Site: brandenburg
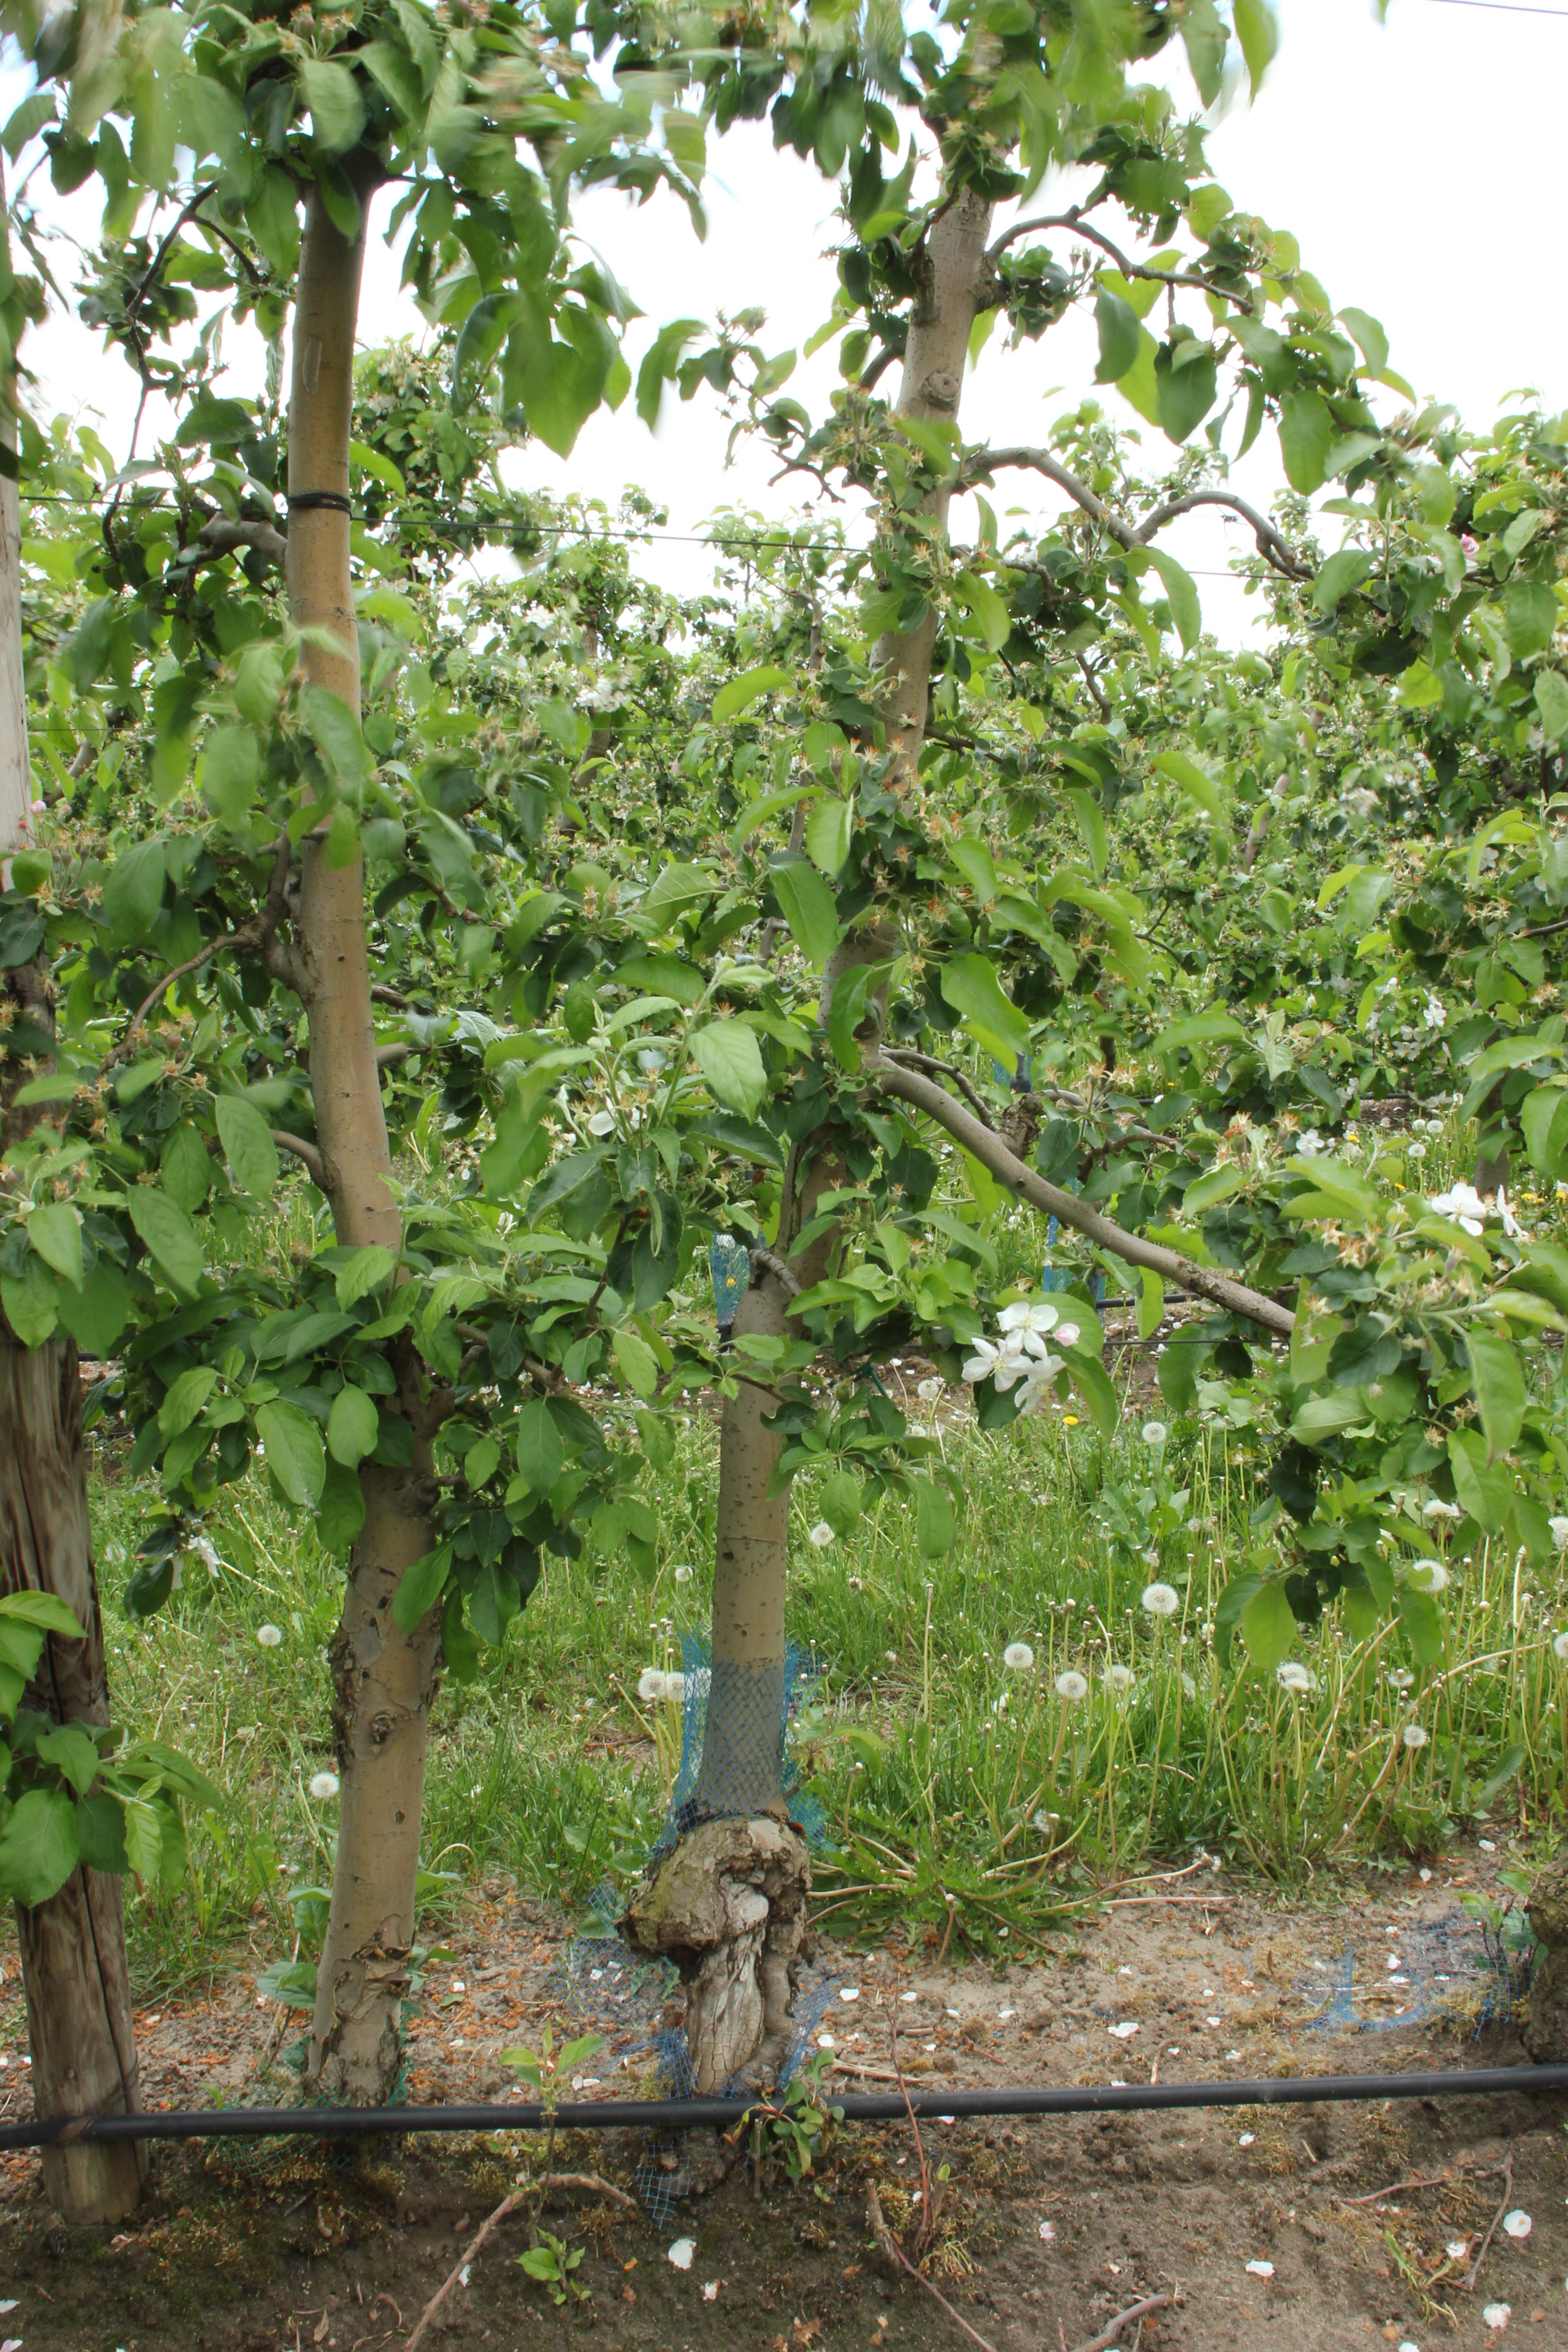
Growth stage (BBCH 67): Flowering